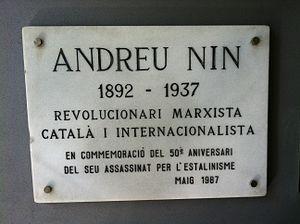
Andreu Nin i Pérez, en castillan Andrés Nin Pérez, né à El Vendrell le 4 février 1892 et mort assassiné à Alcalá de Henares le 20 juin 1937, est un révolutionnaire espagnol. D'abord militant de la CNT en Espagne puis de l'Internationale Syndicale Rouge à Moscou, il est proche de Léon Trotsky dans les années 1920 avant de rompre avec lui. Cofondateur en 1931 de la Gauche communiste d'Espagne puis en 1935 du Parti ouvrier d'unification marxiste avec Joaquín Maurín, il participe pendant la Seconde République espagnole et le début de la Guerre d'Espagne au gouvernement de la Generalitat de Catalogne. Il en est finalement écarté suite aux pressions des partis pro-soviétiques. Arrêté en 1937. Il meurt assassiné le 20 juin 1937 à Alcalá de Henares, sur ordre d'Alexandre Orlov, responsable du NKVD en Espagne.